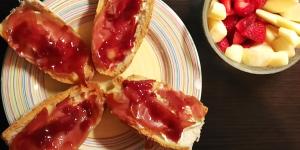
pincho de jamon con queso de cabra